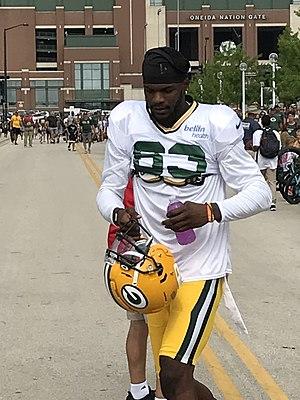
Marquez Valdes-Scantling, né le 10 octobre 1994 à St. Petersburg en Floride, est un joueur professionnel de football américain, occupant le poste de wide receiver pour les Packers de Green Bay de la National Football League. Il est drafté au cinquième tour, 174ᵉ choix au total, de la draft 2018 de la NFL, par les Packers.